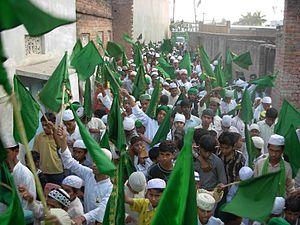
Le Mawlid est la commémoration de la naissance du prophète de l'islam, Mahomet.